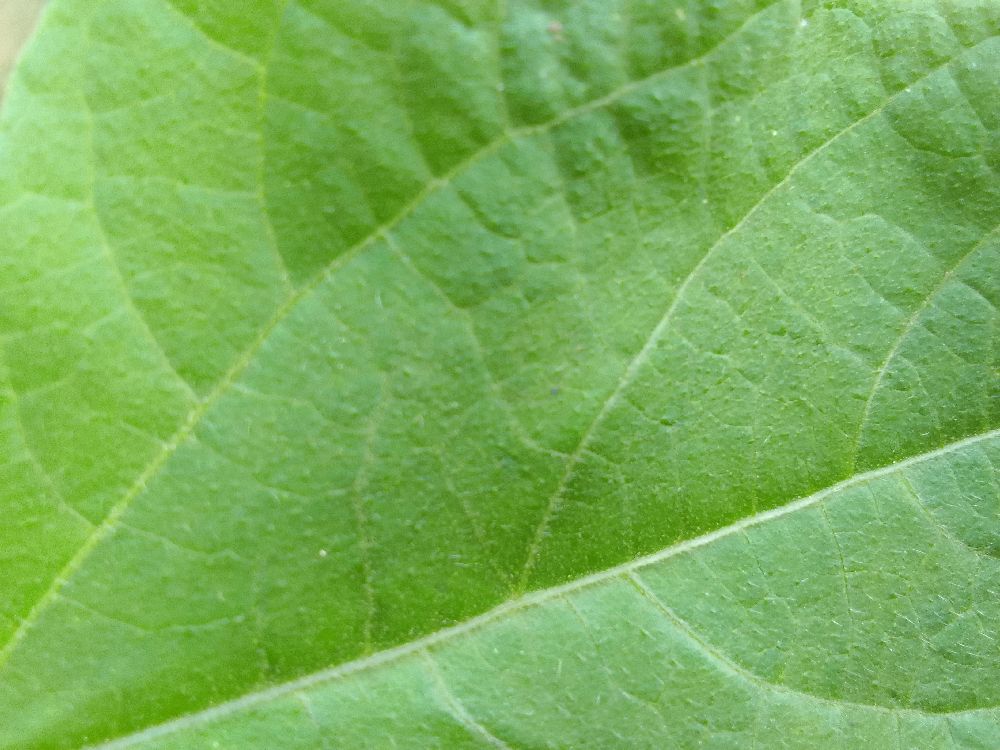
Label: healthy